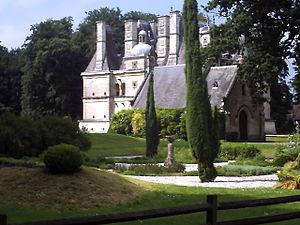
chateau de bailleul
Le château de Bailleul est un château renaissance situé à Angerville-Bailleul, en Seine-Maritime. Il fait l’objet d’un classement au titre des monuments historiques depuis le 8 juillet 2010. Le domaine, avec l'ensemble de la clôture et du bâti, les sols et plantations, ainsi que la grande perspective, fait l’objet d’une inscription au titre des monuments historiques depuis le 28 juillet 2005.